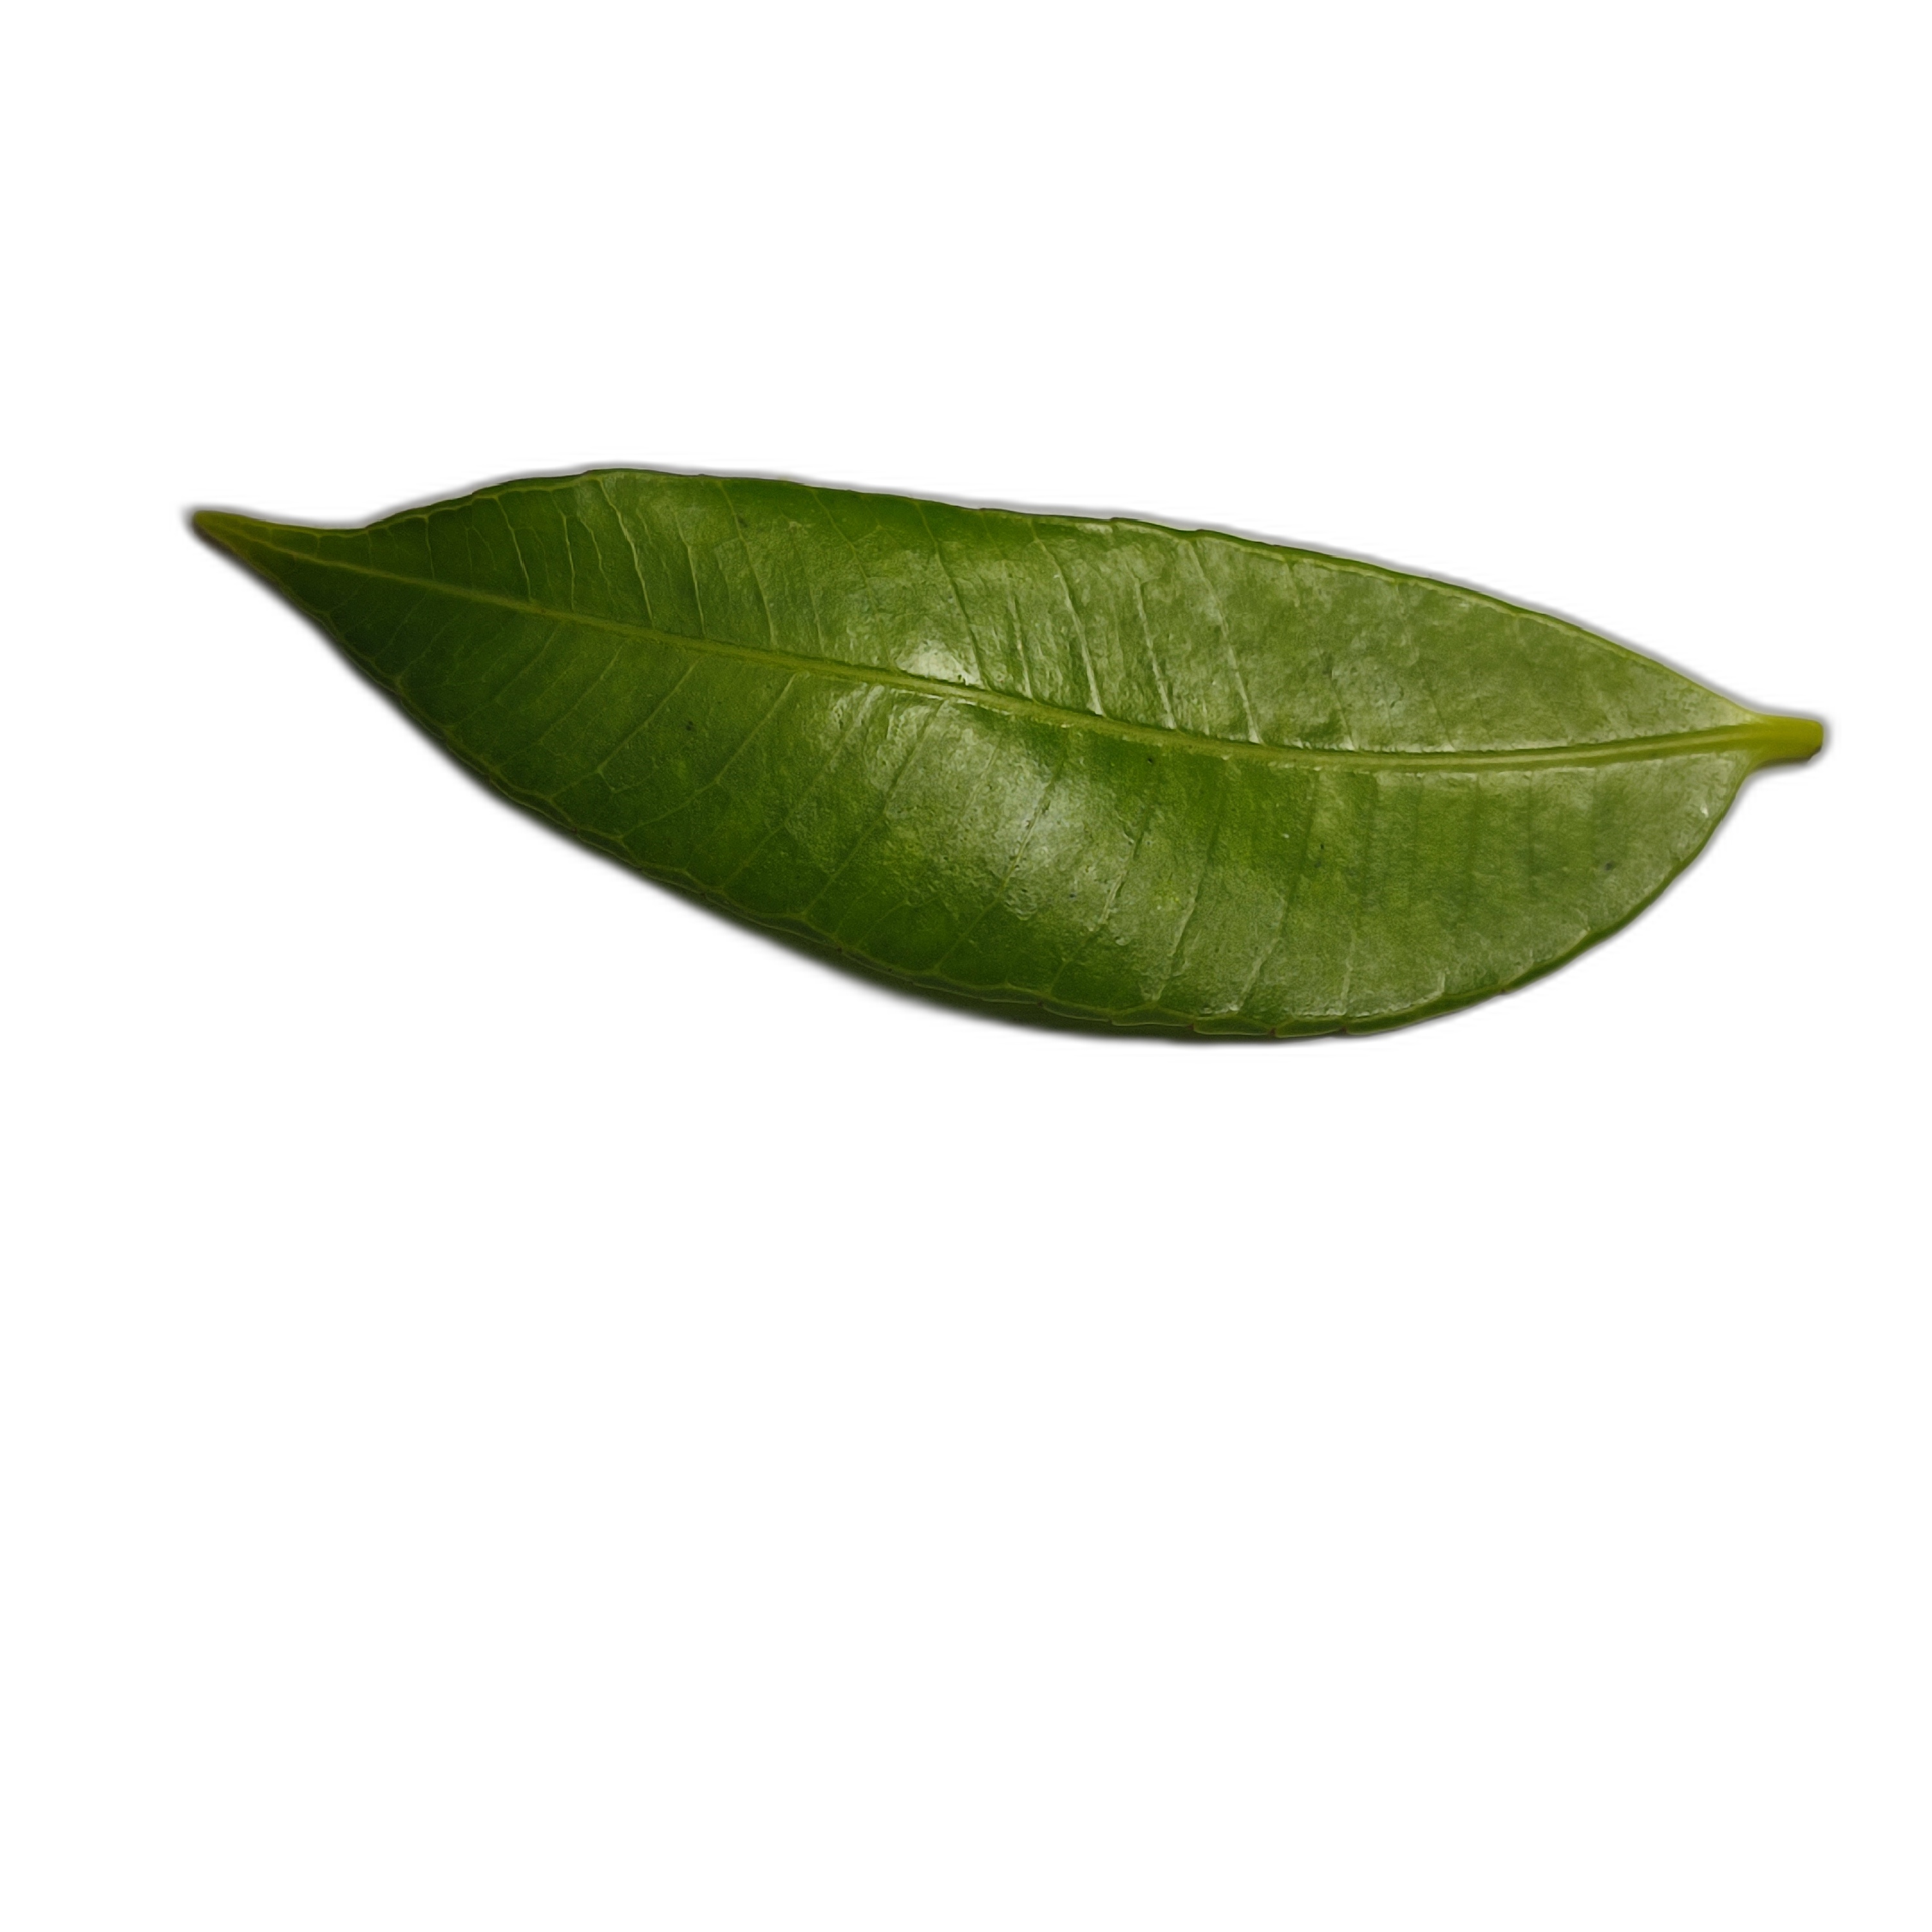
Label: healthy